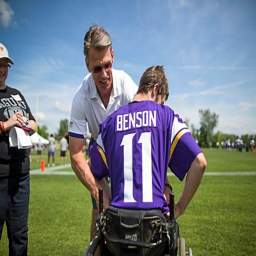
person watched the practice from his wheelchair and chatted with a number of players , including american football players .